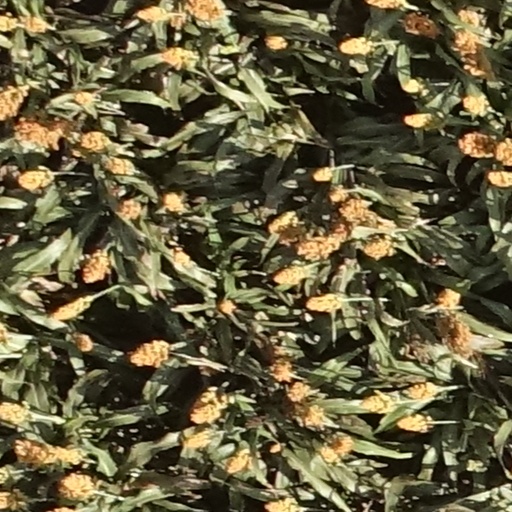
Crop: sorghum